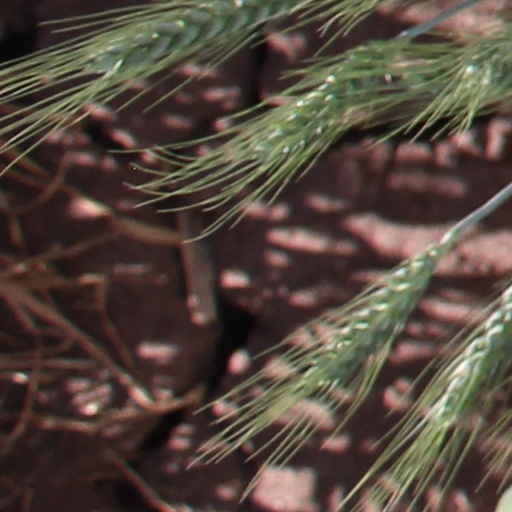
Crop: wheat